Arthur Papas

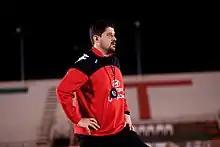
Papas with Al Ittifaq

Papas joined Saudi Professional League club Al Ittifaq working alongside former VV Venlo coach Eelco Schattorie for the latter part of the Saudi Professional League season. They joined Al Ittifaq whilst the club was in the middle of a relegation battle after not having won in a league match for three months. Together they managed to save the Pro League club from relegation with two games to spare."Our predicament was not the easiest situation to inherit as the team hadn’t won a league match since 24 November, and in a situation like this there are numerous factors surrounding the dynamics of the team which clearly are not functioning at an optimum level. So to improve the results, whilst finding a playing style that was suited the characteristics of the playing group, was a fine balancing act but one we managed to navigate successfully.I was privileged to work in the Saudi Pro League and with their players and therefore understand deeply the affiliation they have for their country and what it means to them all as football really is the only sport that matters there.”